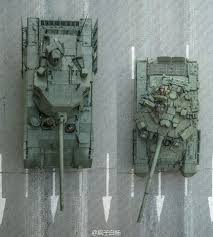
Label: Tank